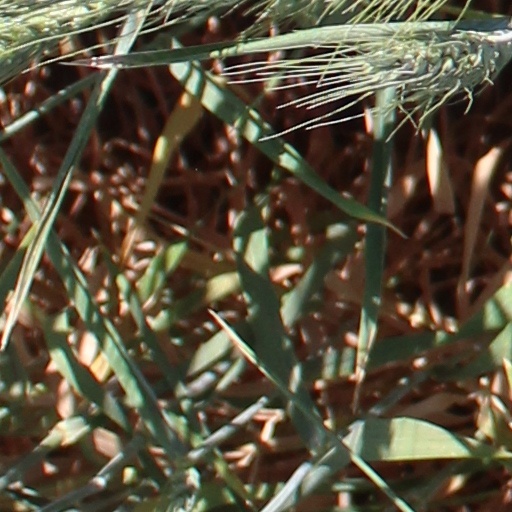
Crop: wheat